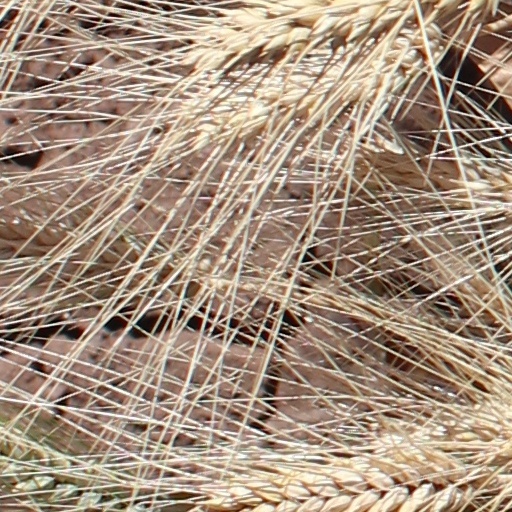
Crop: wheat